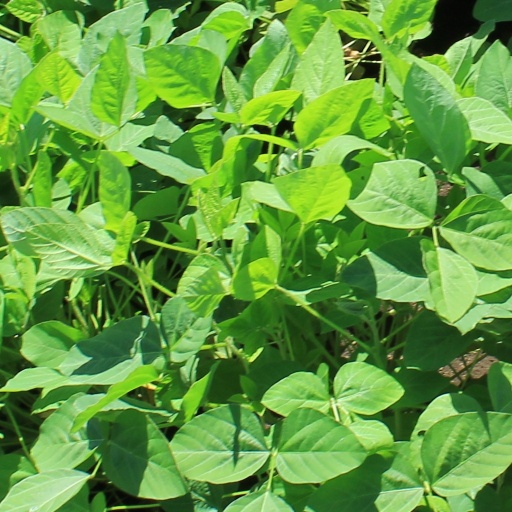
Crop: soybean